Papantla

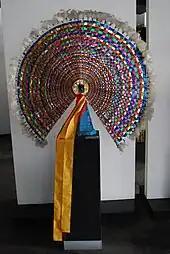
Headdress for the Dance of the Guaguas

The Dance of the Guaguas (also spelled Huahuas) is mostly performed by Totonacs but also by some groups of Nahuas and Huastecs who live in this area. It is a variant of the Dance of the Quetzales. The dance represents a survival of beliefs based on agricultural and the solar year. One essential element of the dance is the construction of a wooden cross which turns in a vertical position, representing the basis of creation and the genesis of cosmic life. Dancers dress in red pants, which have been elaborately embroidered, white shirts and a decorated cloth that goes across the chest. But the most distinctive apparel is the headdress, which is a large circle of woven ribbons with loose ends hanging around down the back. The dance movements involve the stomping with the boots that dancers wear.